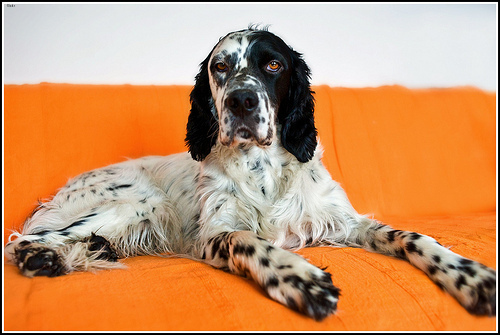
Breed: english setter